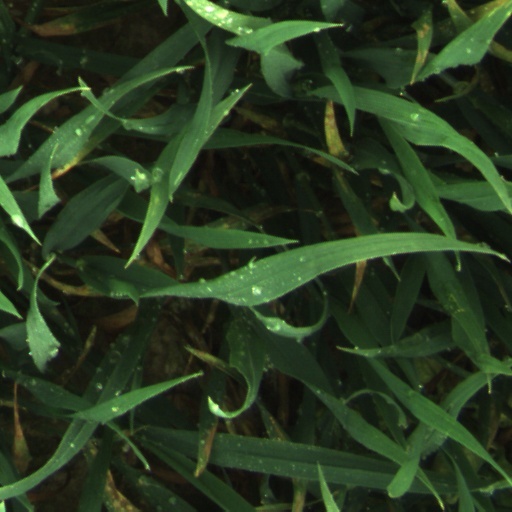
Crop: wheat